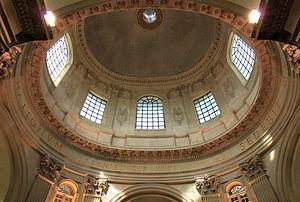
Coupole du Collège des Quatre Nations, Paris. L'inscription à la base de la coupole en lettres dorées est
Le collège des Quatre-Nations est un ancien collège de l'Université de Paris situé quai de Conti et abritant aujourd'hui le siège de l'Institut de France.
L'Institut de France est une institution française créée en 1795. Il rassemble les élites scientifiques, littéraires et artistiques de la nation afin qu'elles travaillent ensemble à perfectionner les sciences et les arts, à développer une réflexion indépendante et à conseiller les pouvoirs publics. Cela lui vaut le surnom de « Parlement du monde savant ». Il est placé sous la protection du chef de l'État et siège quai de Conti, dans le 6ᵉ arrondissement de Paris.